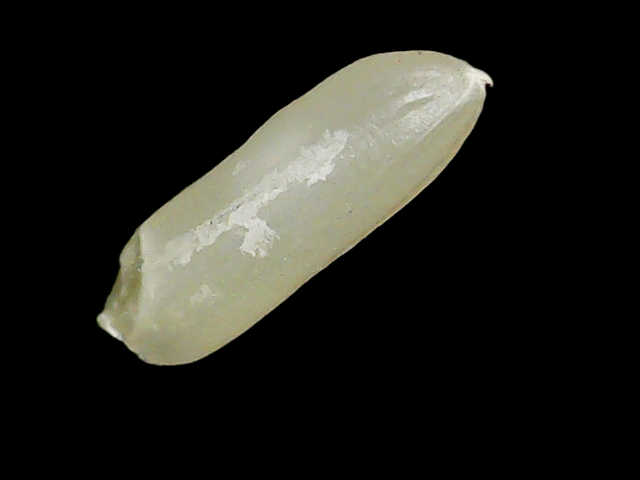
Rice variety: Binadhan26